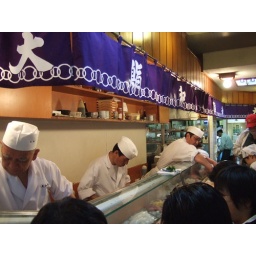
Sushi bar .. 3 sushi chefs and patrons ~~ Roger in red ball cap at the end of the bar.